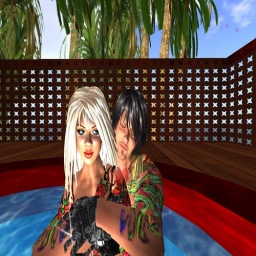
Shuni and AXTEL relaxing in the hot tub .. Shuni got the hot tub for our house in Shax:)